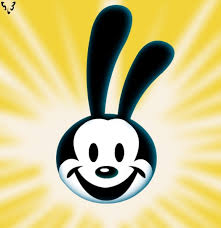
Portrait style: Cartoon Portrait